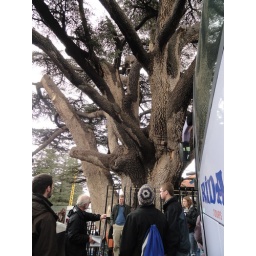
A several thousand year old cedar tree atop a mountain in Lebanon.